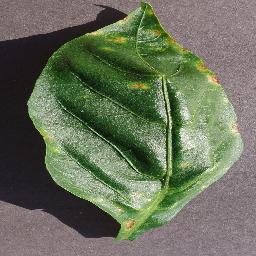
Label: Pepper,_bell___Bacterial_spot